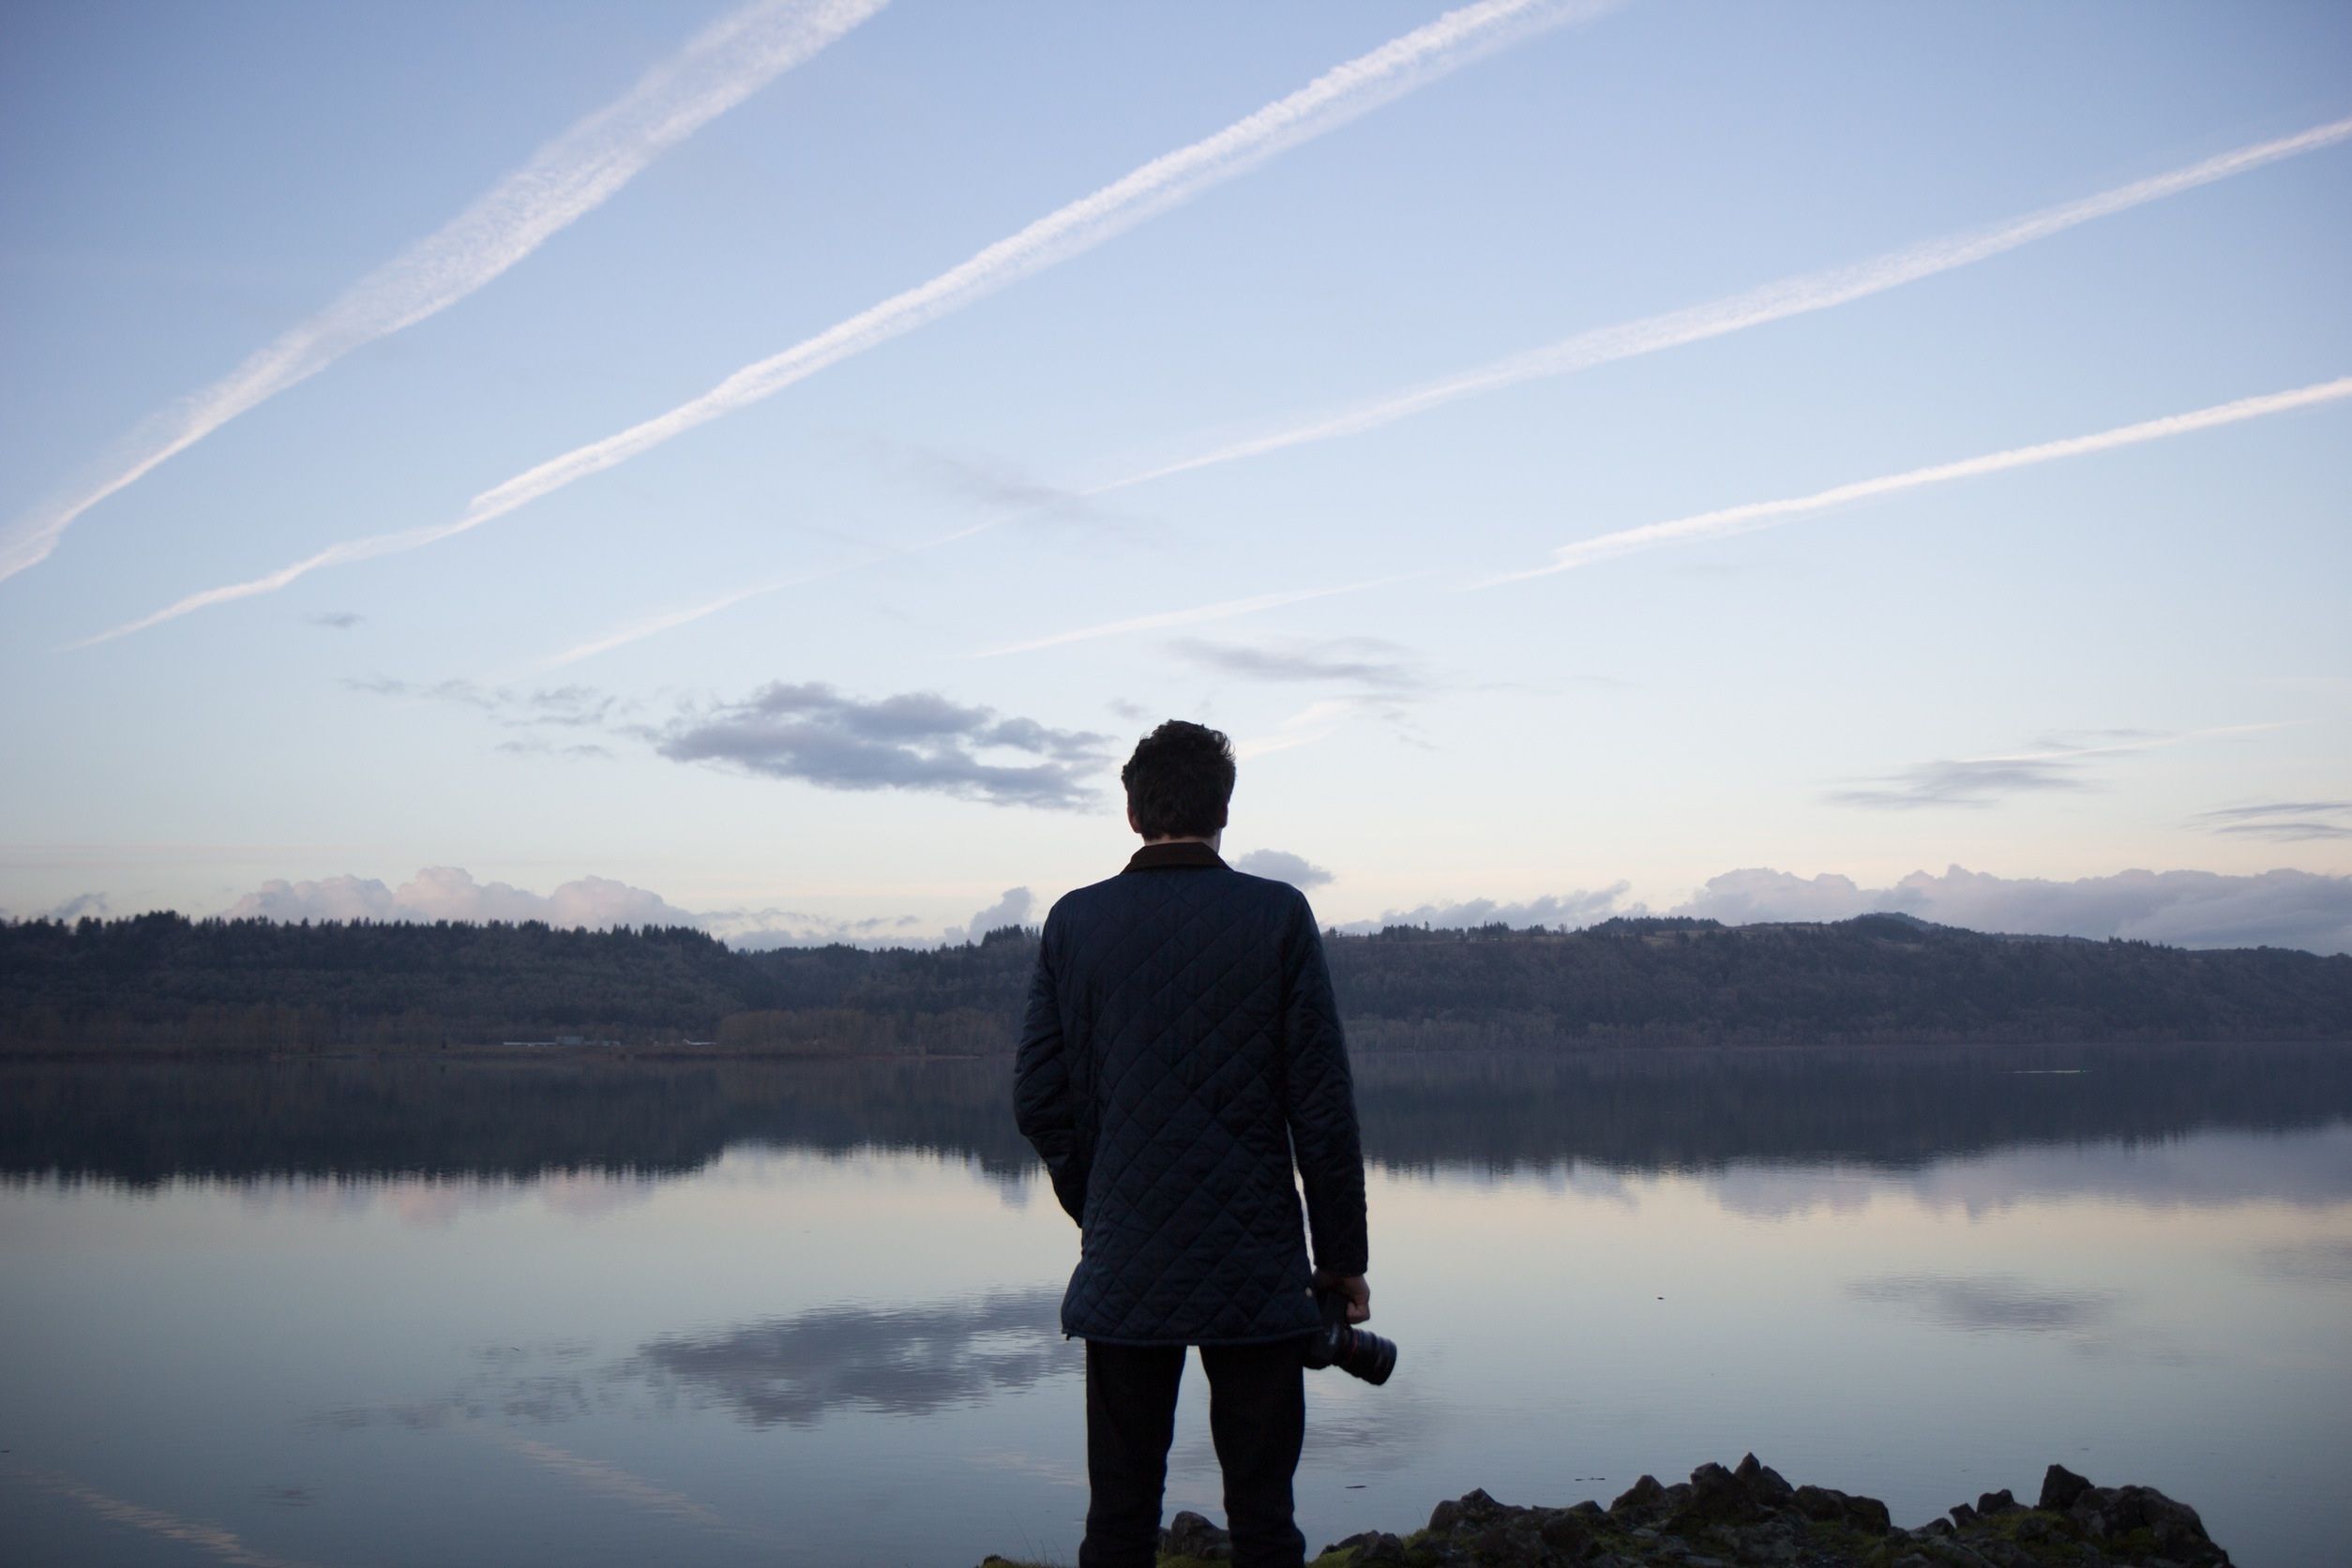
man, landscape, sea, water, horizon, mountain, cloud, people, sky, sunset, camera, photographer, sunlight, morning, lake, dawn, guy, dusk, dslr, evening, reflection, lens, blue, trees, atmospheric phenomenon